Meadow Brook Farm (Westminster, Maryland)

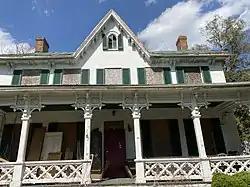

Meadow Brook Farm, also known as the John Roop Farm or Samuel Roop Farm, is a historic home and farm complex located at Westminster, Carroll County, Maryland. The complex consists of the Victorian farmhouse and several period outbuildings including an 1809 two-story brick washhouse, brick smokehouse, brick privy, and brick tenant house. The house is a two-story brick structure that was built in the Pennsylvania German style about 1805. It has the typical gable roof, symmetrical façade, and L-shaped plan In 1868, the exterior and interior were remodeled to contemporary rural Victorian standards. The house was built during a period of significant immigration of Pennsylvania Germans into Maryland.